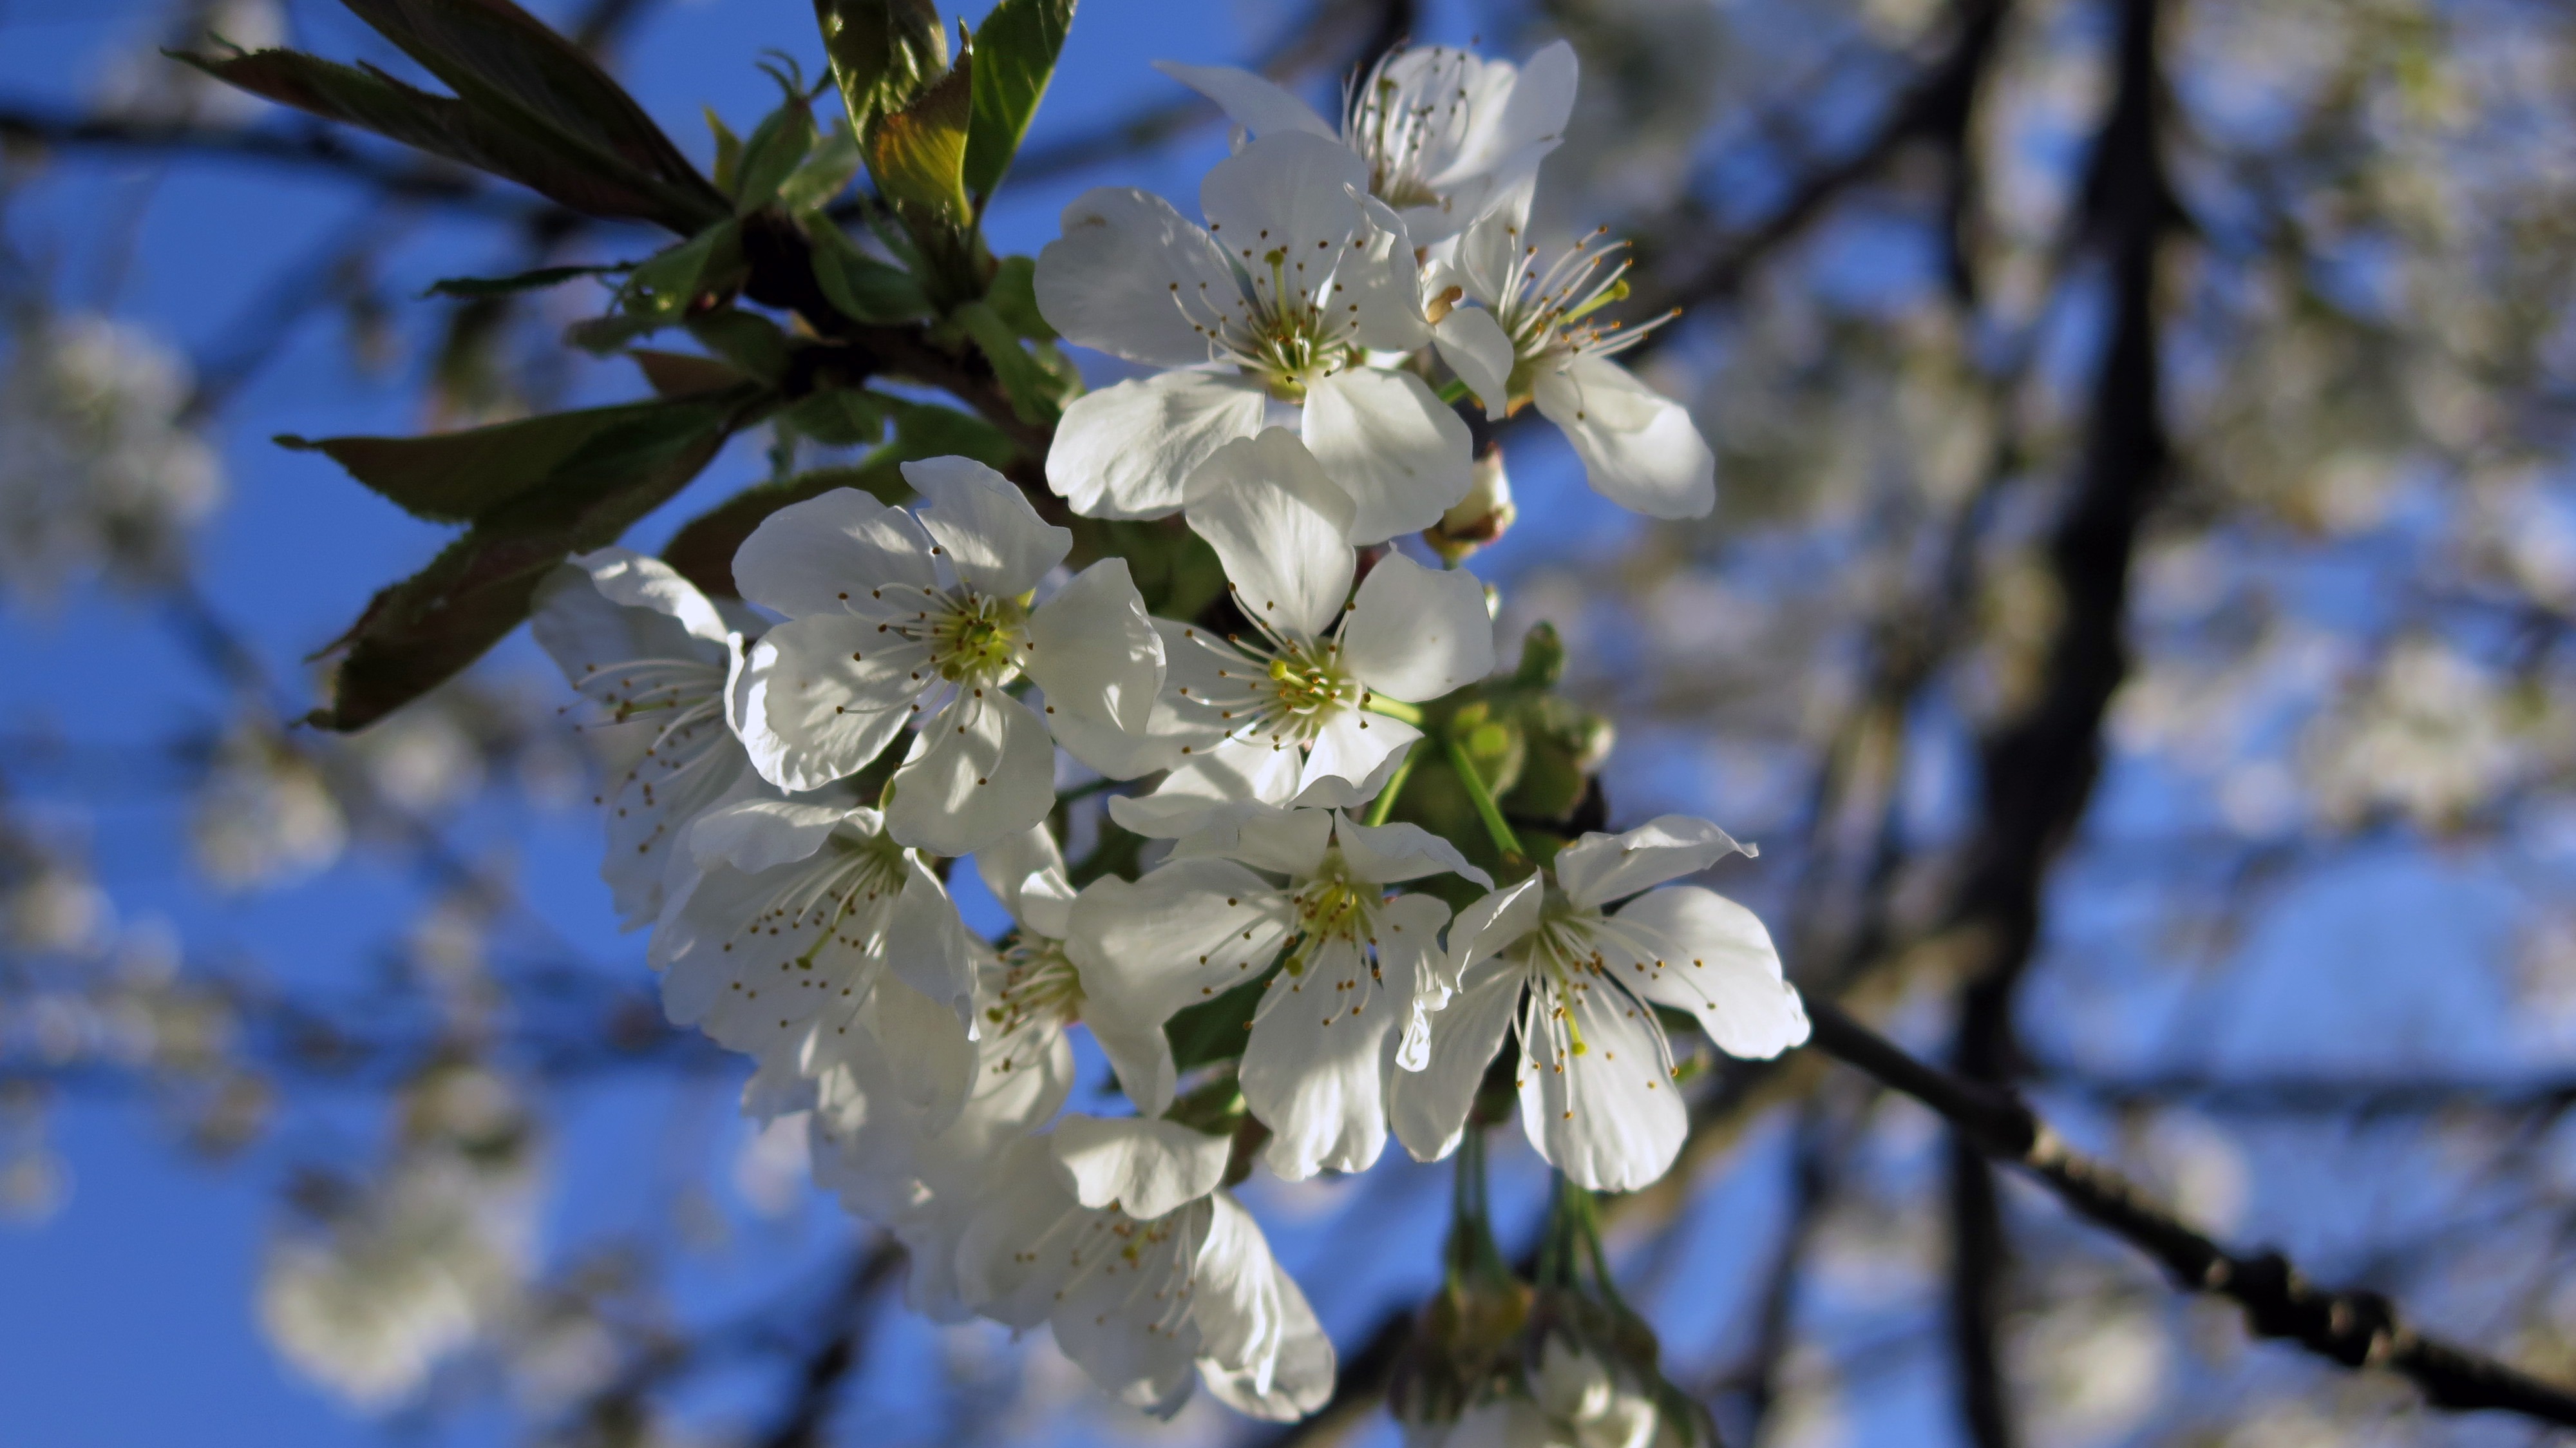
tree, branch, blossom, plant, white, fruit, flower, food, spring, produce, flora, cherry blossom, flowers, branches, cherry, macro photography, prunus spinosa, flowering plant, white blue, tree blossoms, land plant